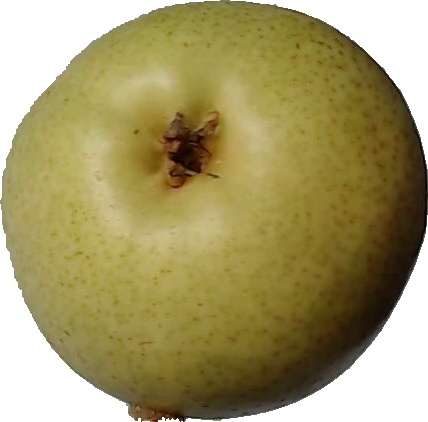
Label: pear_1